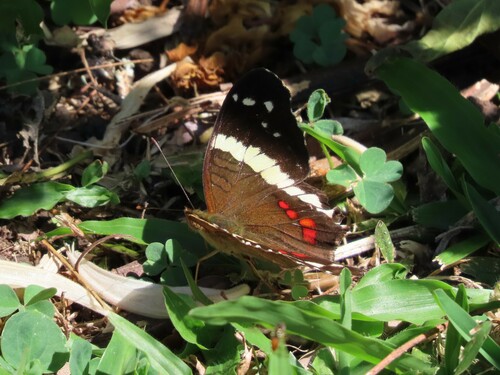
Scientific name: Anartia fatima
Common name: Banded peacock
Family: Nymphalidae
Order: Lepidoptera
Pollinator type: Primary pollinator
Habitat: Open areas and gardens
Geographic range: South America
Conservation status: Least Concern